Tianjin

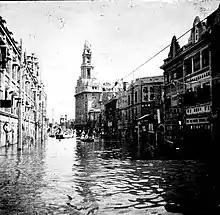
Asahi Street (now Heping Road) in 1939 Tianjin flood

Western nations were permitted to garrison the area to ensure open access to Beijing. The British maintained a brigade of two battalions in Tianjin, and the Italians, French, Japanese, Germans, Russians, and Austro-Hungarians maintained their forces using strength regiments; the United States did not initially participate. During World War I, the German and Austro-Hungarian garrisons were captured as prisoners of war by Allied Forces; meanwhile, in 1918, the Bolshevik government withdrew the Russian garrison. In 1920, the remaining participating nations asked the United States to join them, and the US then sent the 15th Infantry Regiment, minus one battalion, to Tianjin from the Philippines.